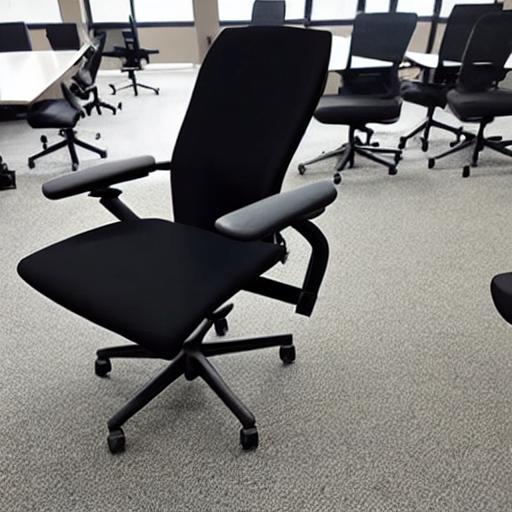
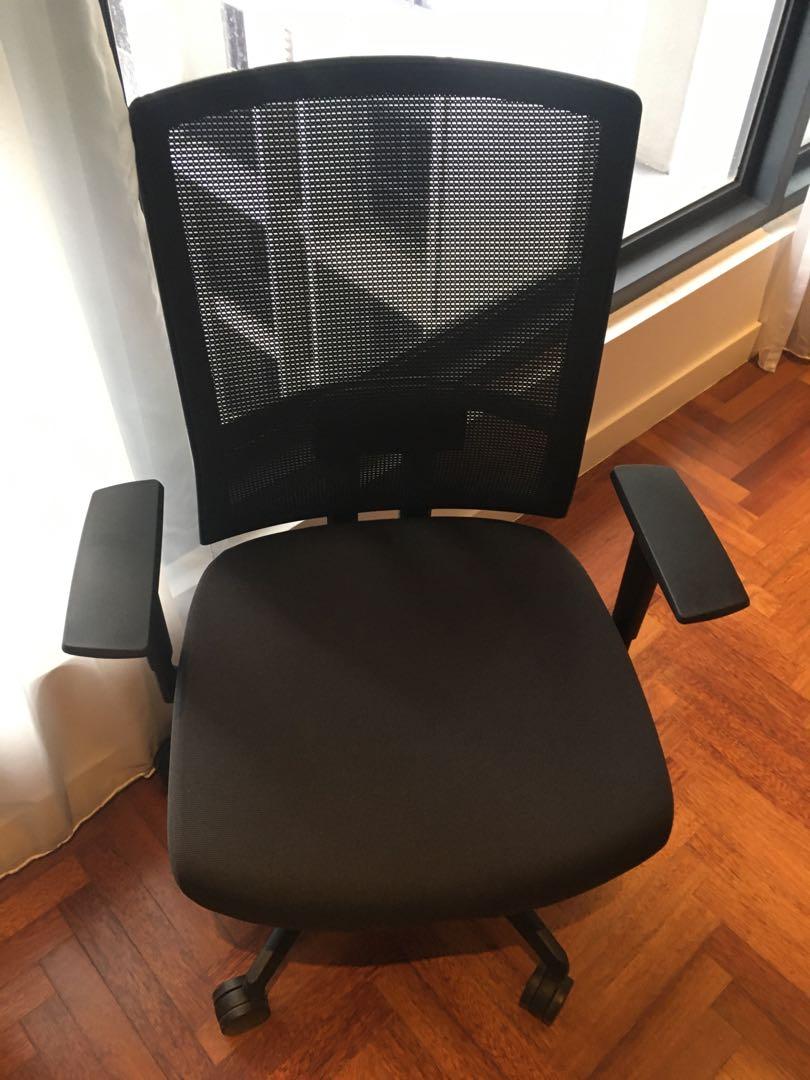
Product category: items_chair
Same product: no